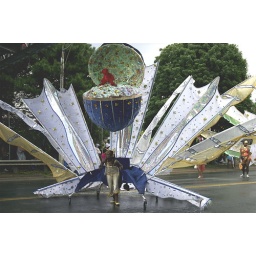
Inexplicably, her costume had a red stuffed bear in a jewel box.